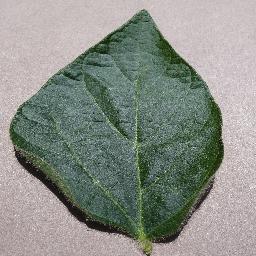
Label: Soybean___healthy